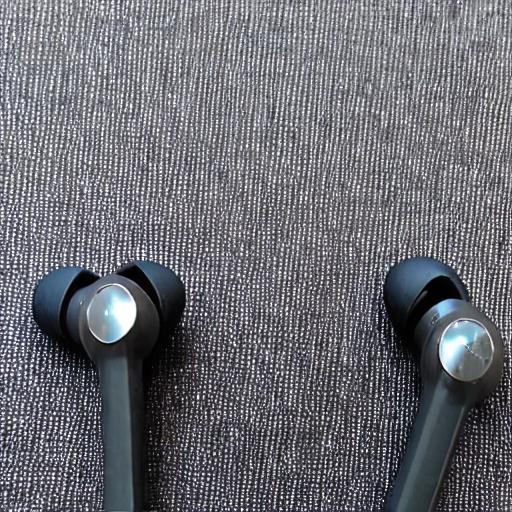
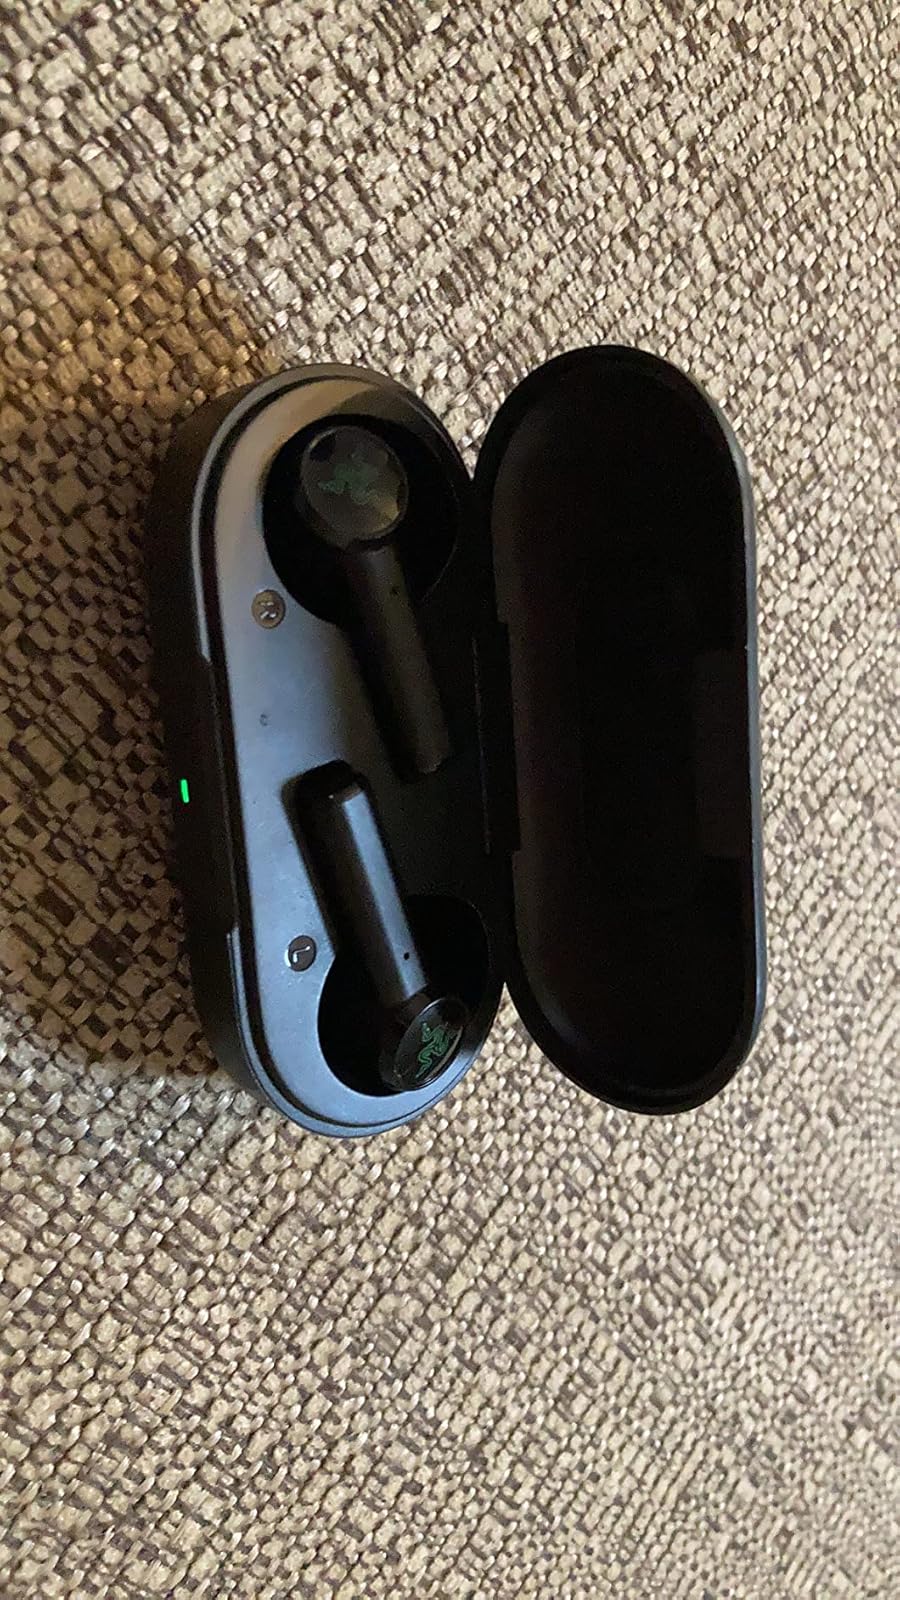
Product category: earbuds
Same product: no